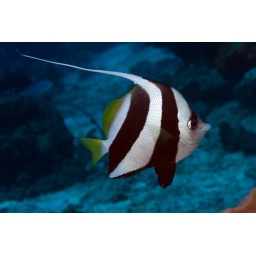
Longfin bannerfish swimming over the coralreef under water